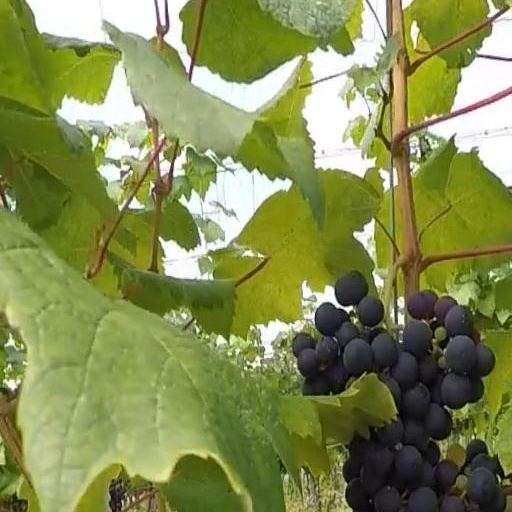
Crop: grape